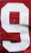
Number: 9